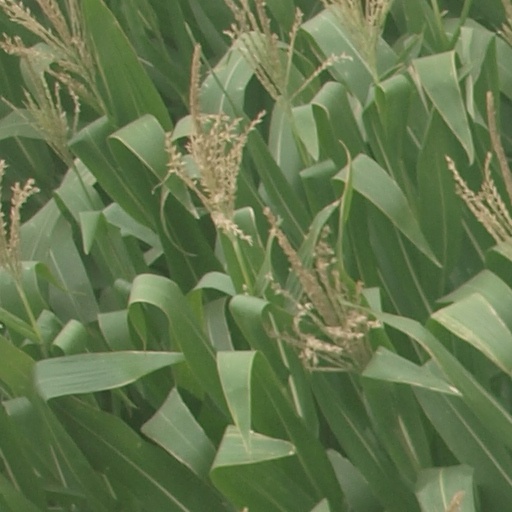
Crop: maize; corn